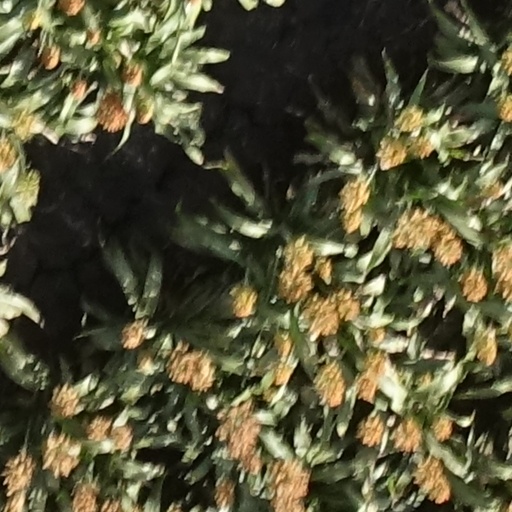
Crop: sorghum